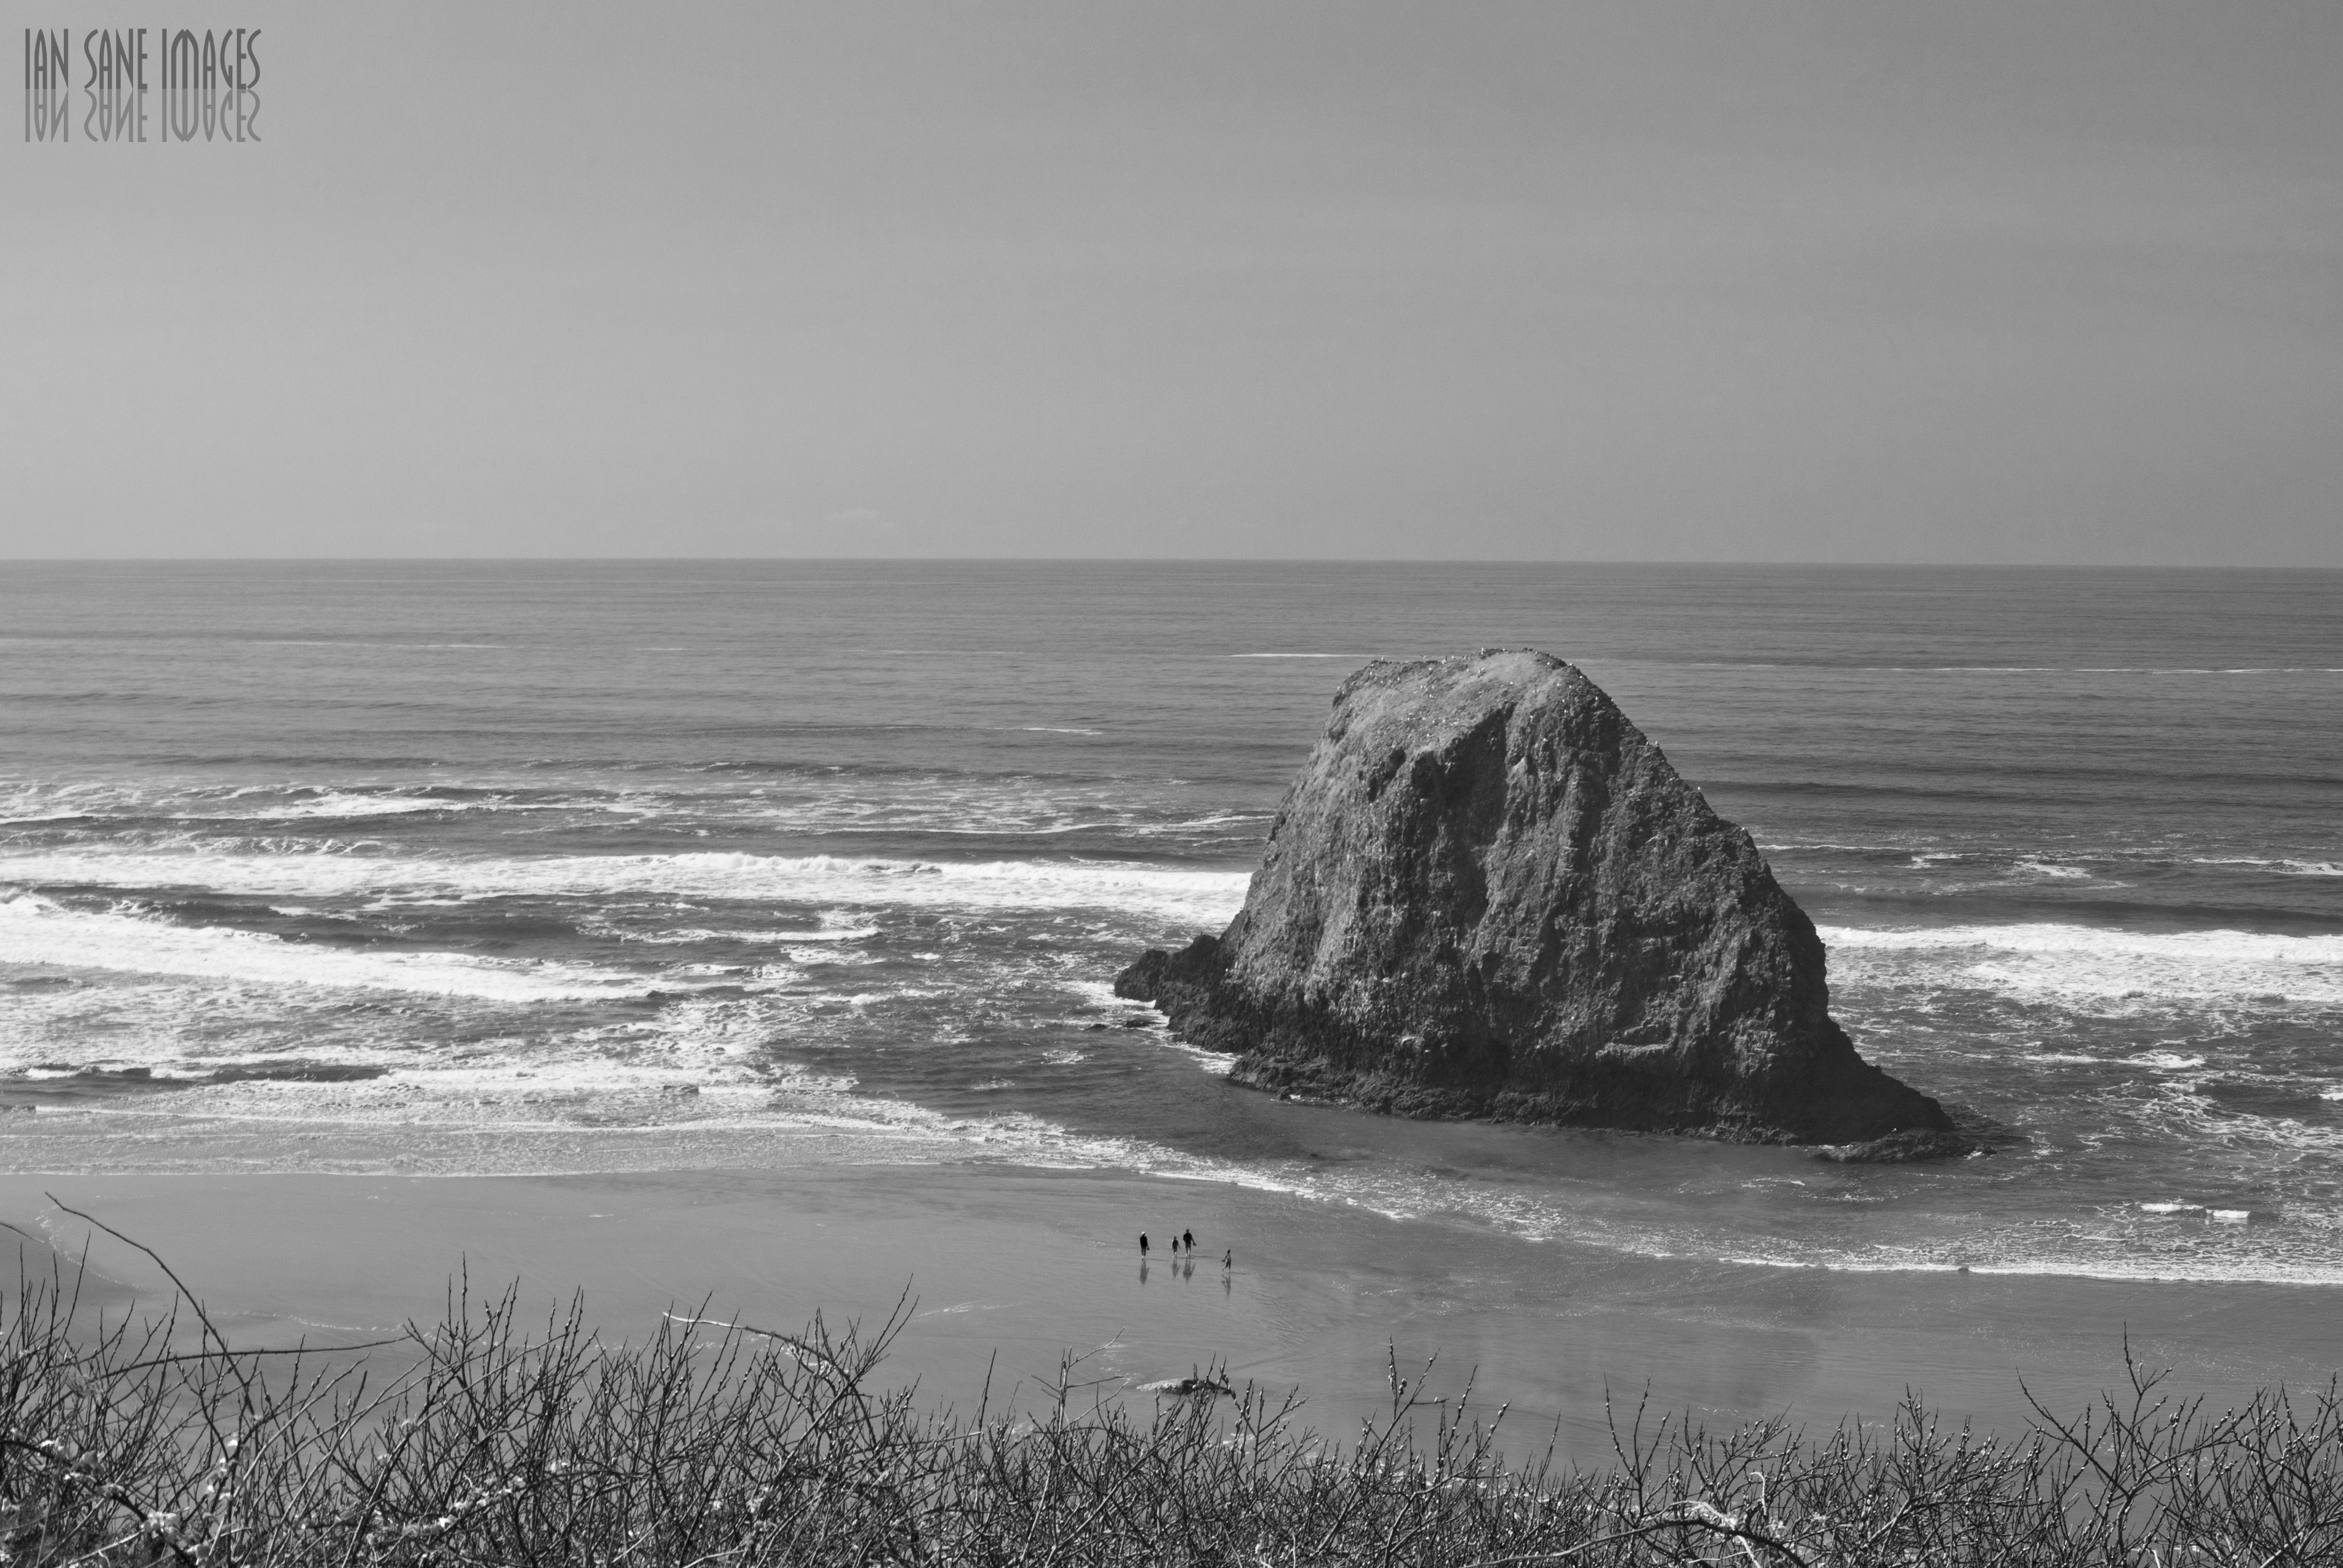
beach, landscape, sea, coast, water, sand, rock, ocean, horizon, black and white, people, white, camera, photography, shore, wave, cliff, lens, canon, park, seascape, bay, black, point, monochrome, terrain, material, body of water, eos, the, f14, silver, cap, mark, ii, 5d, state, jockey, images, usm, oregon, ian, approaching, sane, ef50mm, tolovana, monochrome photography, atmospheric phenomenon, wind wave